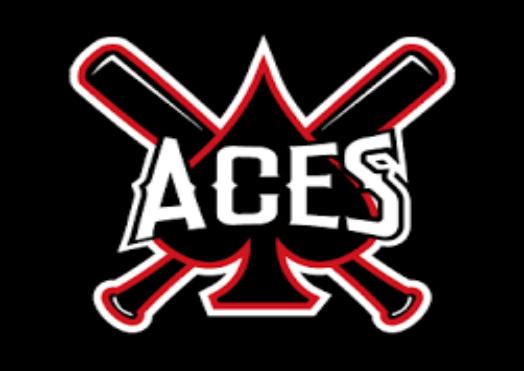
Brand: ACE Team
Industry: Others